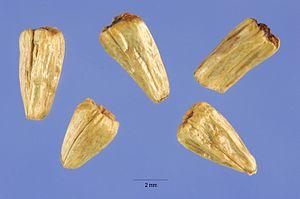
L'acore odorant ou jonc odorant est une plante herbacée aquatique, pérenne, rhizomateuse de la famille des Acoracées.